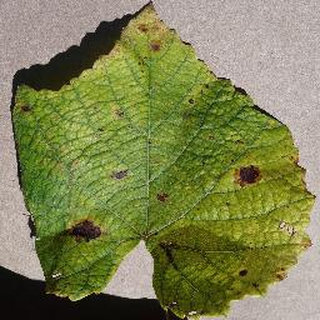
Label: grape_leaf_blight